Sittingbourne and Kemsley Light Railway

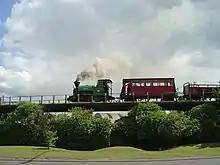
Melior passing over Milton Regis Viaduct bound for Kemsley Down

Milton Regis Viaduct carries the line between Sittingbourne Viaduct station and Milton Regis (Asda) Halt, it is long and consists of 118 spans and six bridges (crossing The Wall, Flushing Street, Milton Creek, Kings Street, Gas Road and Cook's Lane). It was constructed in 1914-15 out of reinforced concrete by Trollope & Colls Ltd with engineers Rendel, Palmer & Tritton. Believed to be the longest concrete viaduct in the UK. Its initial cost was £10,615 and has cost the Sittingbourne & Kemsley Light Railway £105,000 (to date) to repair and maintain - funded from the railway's revenues, as the railway receives no external funding. During the winter of 2016/17, extensive additional repairs were carried out to Skew/Gas Road Bridge due to damage caused by over-height vehicles striking the bridge during the Gas Road/Cook's Lane lowering project. These repairs cost an unplanned £20k, in addition to the regular £20k maintenance bill on even-numbered years.